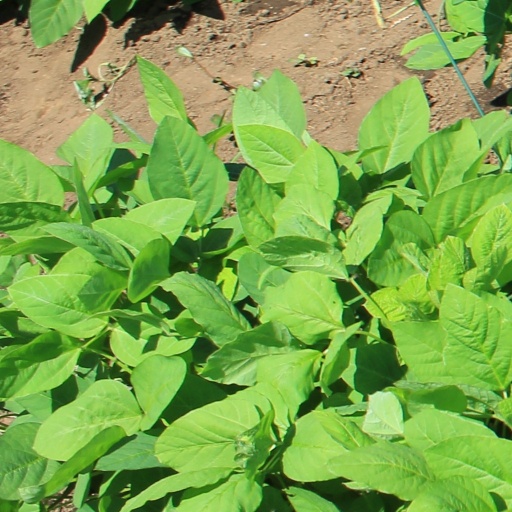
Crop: soybean